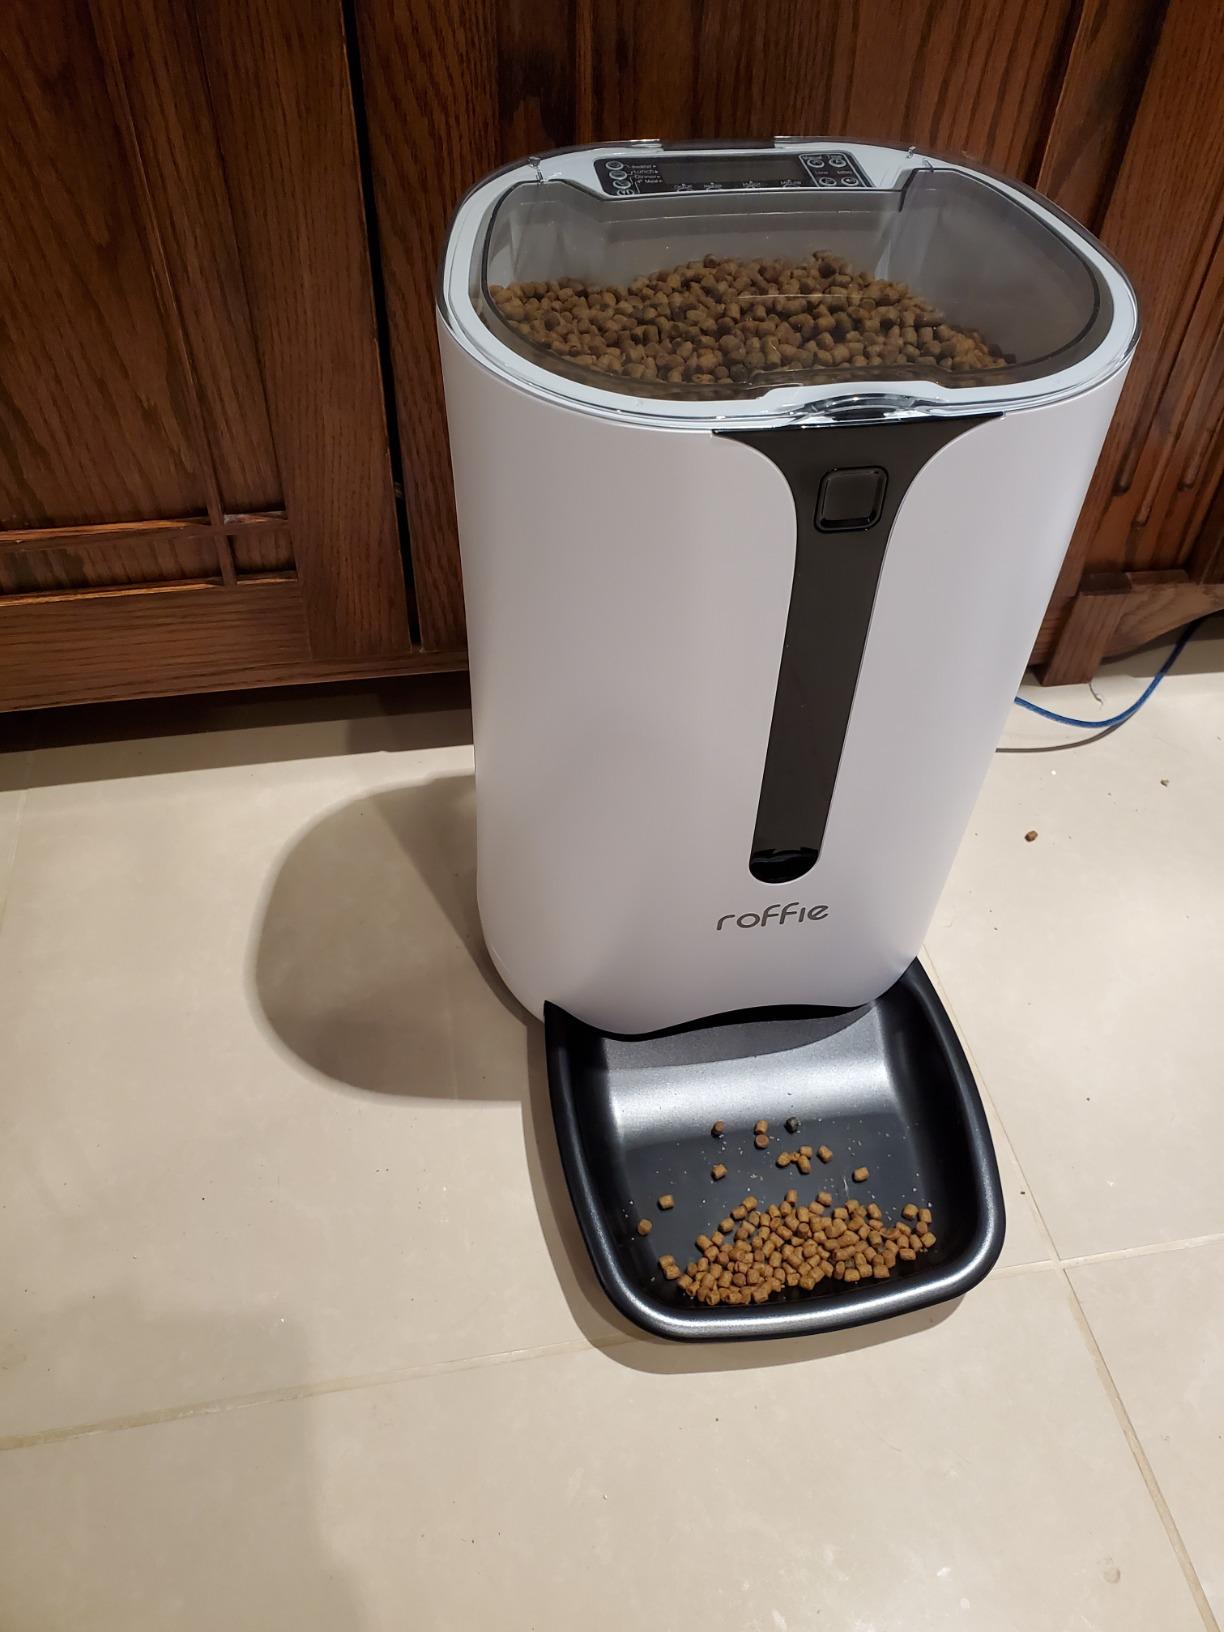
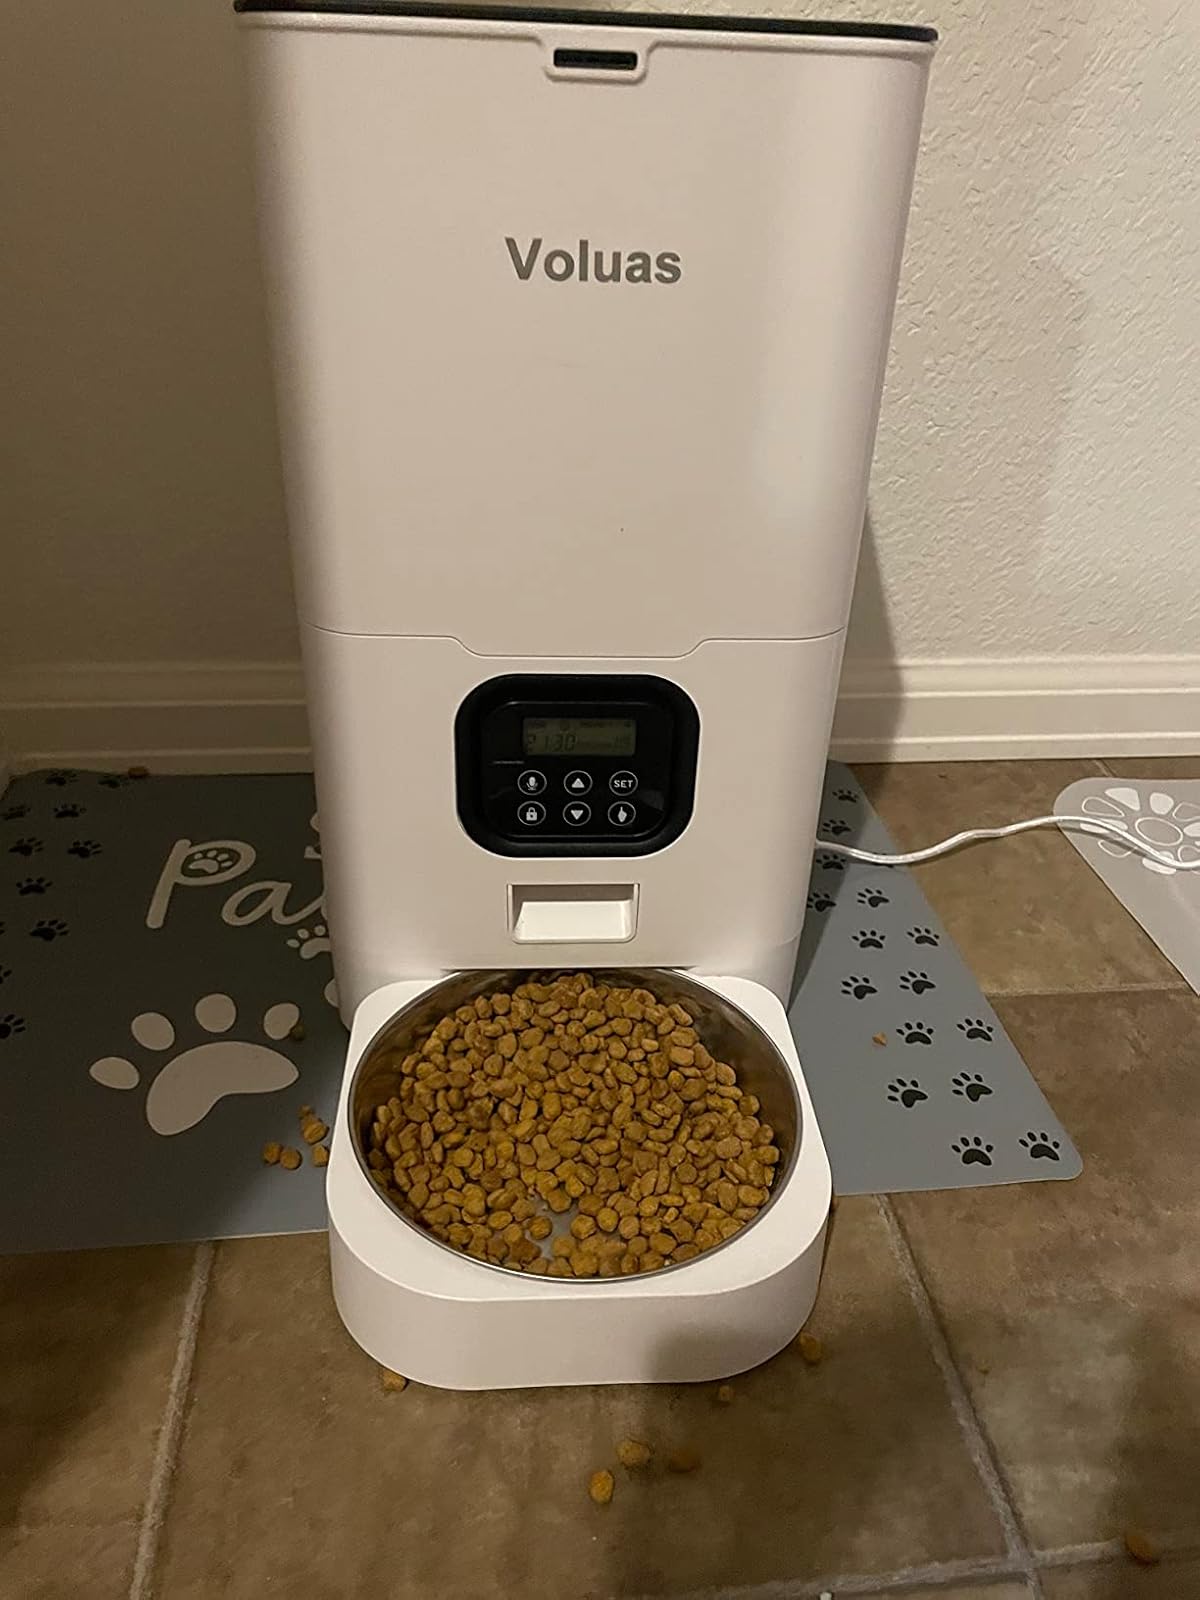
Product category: items_feeder
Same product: no